Warsaw Uprising

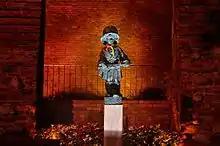
"Mały Powstaniec" ("Little Insurrectionist") Monument erected just outside Warsaw's medieval city walls in 1981, commemorates the children who fought in the Warsaw Uprising, against the German occupation.

The Red Army was fighting intense battles further to the south of Warsaw, to seize and maintain bridgeheads over the Vistula river, and to the north of the city, to gain bridgeheads over the river Narew. The best German armoured divisions were fighting on those sectors. Despite the fact, both of these objectives had been mostly secured by September. Yet the Soviet 47th Army did not move into Praga on the right bank of the Vistula, until 11 September (when the Uprising was basically over). In three days the Soviets quickly gained control of the suburb, a few hundred meters from the main battle on the other side of the river, as the resistance by the German 73rd Division collapsed quickly. Had the Soviets done this in early August, the crossing of the river would have been easier, as the Poles then held considerable stretches of the riverfront. However, by mid-September a series of German attacks had reduced the Poles to holding one narrow stretch of the riverbank, in the district of Czerniaków. The Poles were counting on the Soviet forces to cross to the left bank where the main battle of the uprising was occurring. Though Berling's communist 1st Polish Army did cross the river, their support from the Soviets was inadequate and the main Soviet force did not follow them.